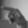
ASL letter: P